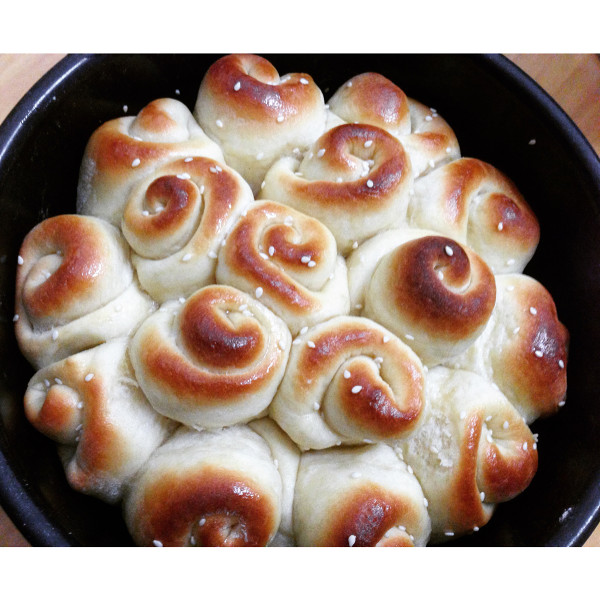
Label: trash